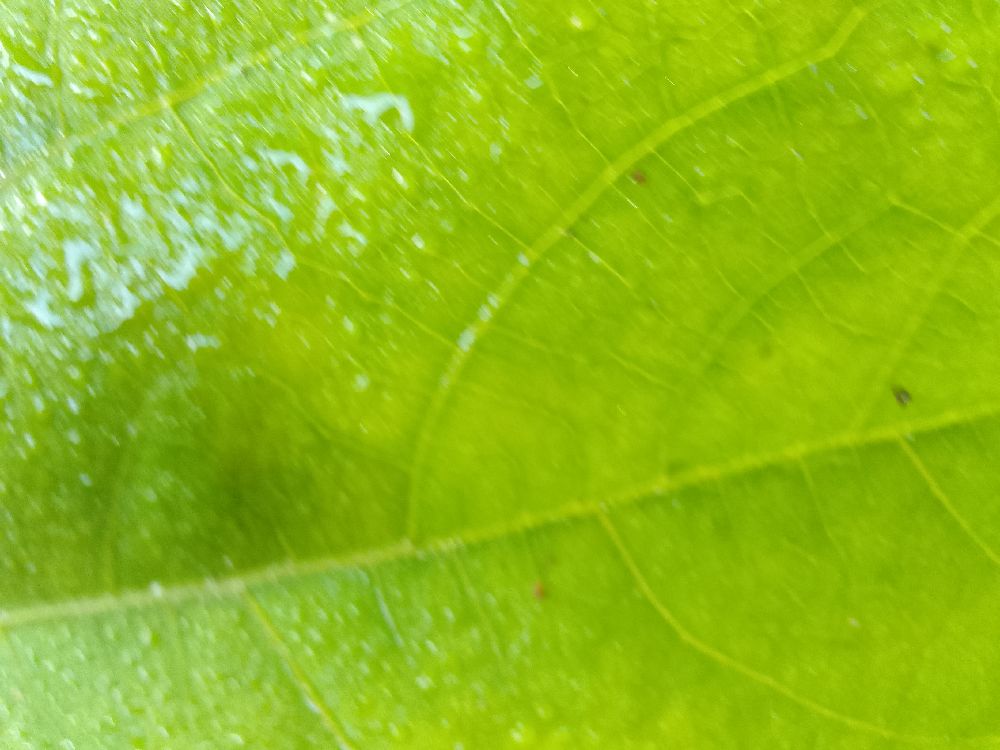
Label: healthy